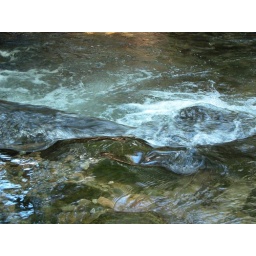
Also thought the texture of the water going over the rocks was pretty cool.